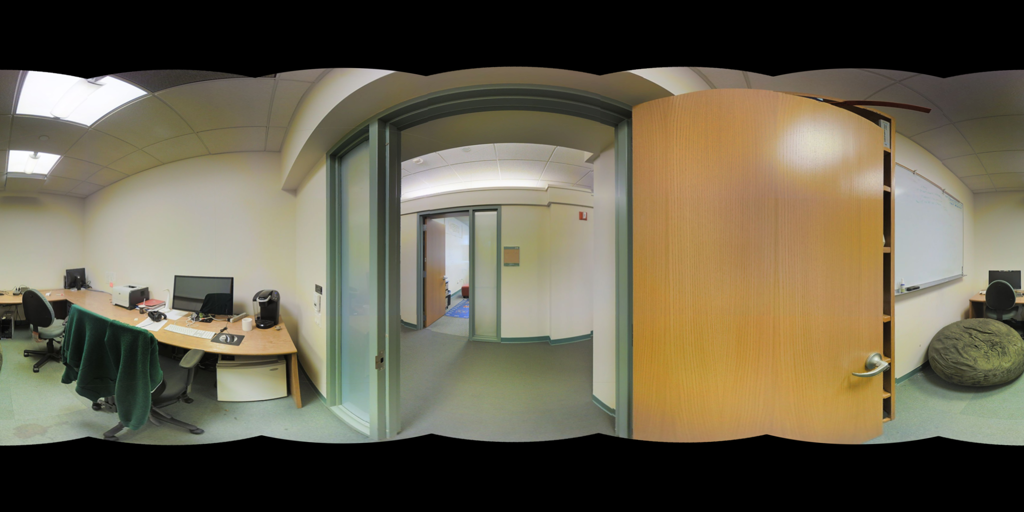
Referred object: door

Referred object: the large wooden door